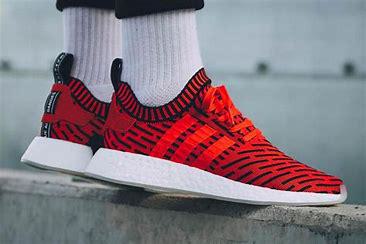
Brand: Adidas
Model: NMD R2